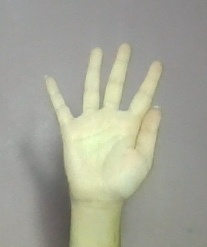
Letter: sheen